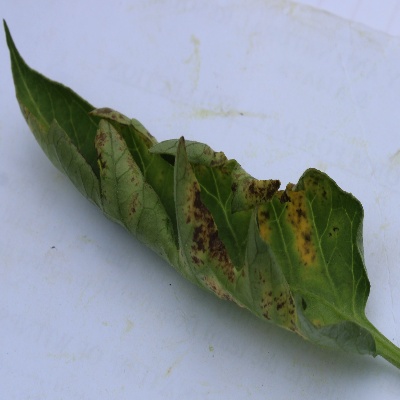
Crop: Tomato
Condition: septoria leaf spot